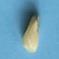
Maize quality: Good